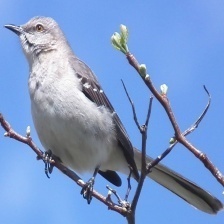
Species: NORTHERN MOCKINGBIRD
Scientific name: MIMUS POLYGLOTTOS